Huaquechula

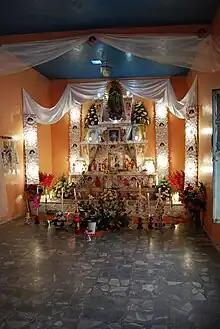

The town is known for two annual events, with traditions found nowhere else. The better known of these is the creation of “cabo del año” (end of the year) altars for family members who have died in the past year. Like the rest of Mexico, residents of Huaquechula celebrate Day of the Dead, with the traditional “ofrenda” or altar for all loved ones, but those who have died received their own altar on the first Day of the Dead after their demise. These altars are generally very large in the form of a pyramid, covered in white satin or crepe paper, folded and gathered over the facade to simulate clouds. The upper levels are supported with columns, most often in Baroque estipite. The altars are a fusion of pre Hispanic ornamental tradition and altars originally created for Maundy Thursday, which accounts for their white character. They are constructed anew for each recently deceased and materials can cost between 3,000 and 15,000 pesos, depending on size and richness of adornment.